Kristian Kongstad

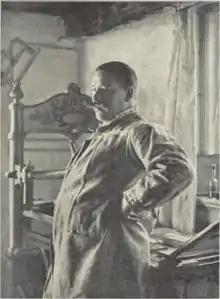
Kristian Kongstad, 1897.

Johan Kristian Kongstad (1867 – 1929) was a Danish printer and illustrator. Among others, he studied under Kristian Zahrtmann. He operated a printing press between 1902 and 1921, and made about 40 titles. He is also credited with designing about 500 book covers.